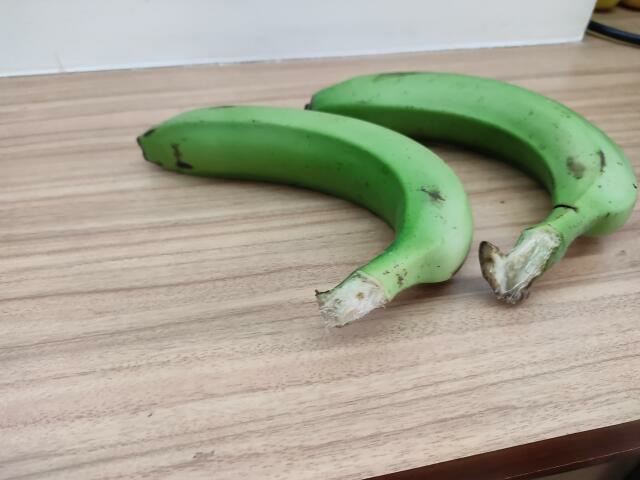
Label: Raw_Banana